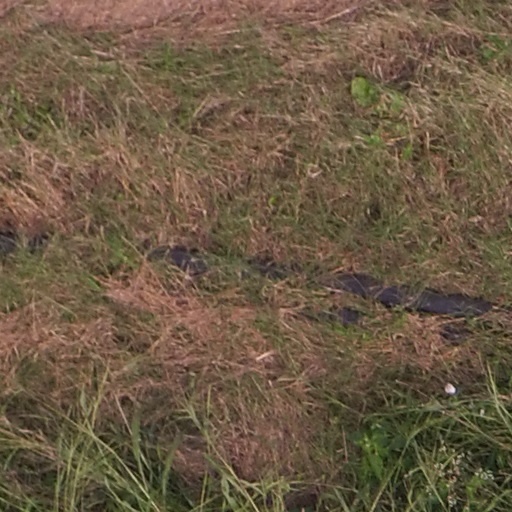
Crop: maize; corn